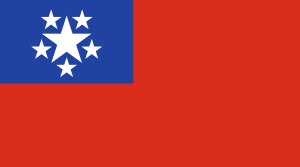
Burmas flag
Burmas flag, 1948-1974.
Burmas flag blev indført 21. oktober 2010, og er i størrelsesforhold 5:9. Flaget blev indført i forbindelse med grundlovsrevisionen der foregik på tiden. Det består af tre striber i gult, grønt og rødt, og en hvid, femtakked stjerne i flaggets centrum. Stribene symboliserer henholdsvis solidaritet, fred, frodig natur og rolighed, og mod og beslutsomhed. Den hvide stjerne i flaggets centrum symboliserer viktigheden af landets union.